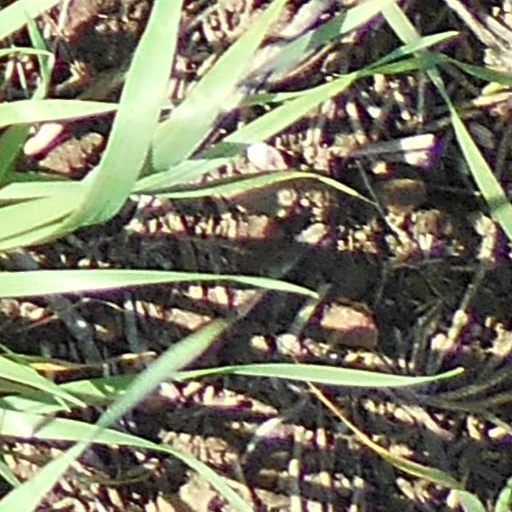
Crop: wheat